Malka, Jordan

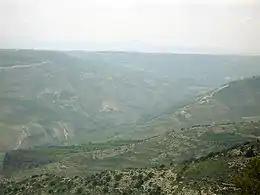

Malka is located on a mountainous agricultural land with red soil. It is about 91 km from the capital Amman and from Irbid 22 km. It rises about 500 meters above sea level and is bordered to the east by Hatem and Abder, from the west by Umm Qays, from the north by Syria, from the south by Dukra and Kufr Asad. The total area of the organized land is approximately 1,700 dunums, and for the unorganized lands, it is about 8,096 dunums. Malka owned by Khalid bin al-Walid municipality, headed by Hussein Al-Malkawi.